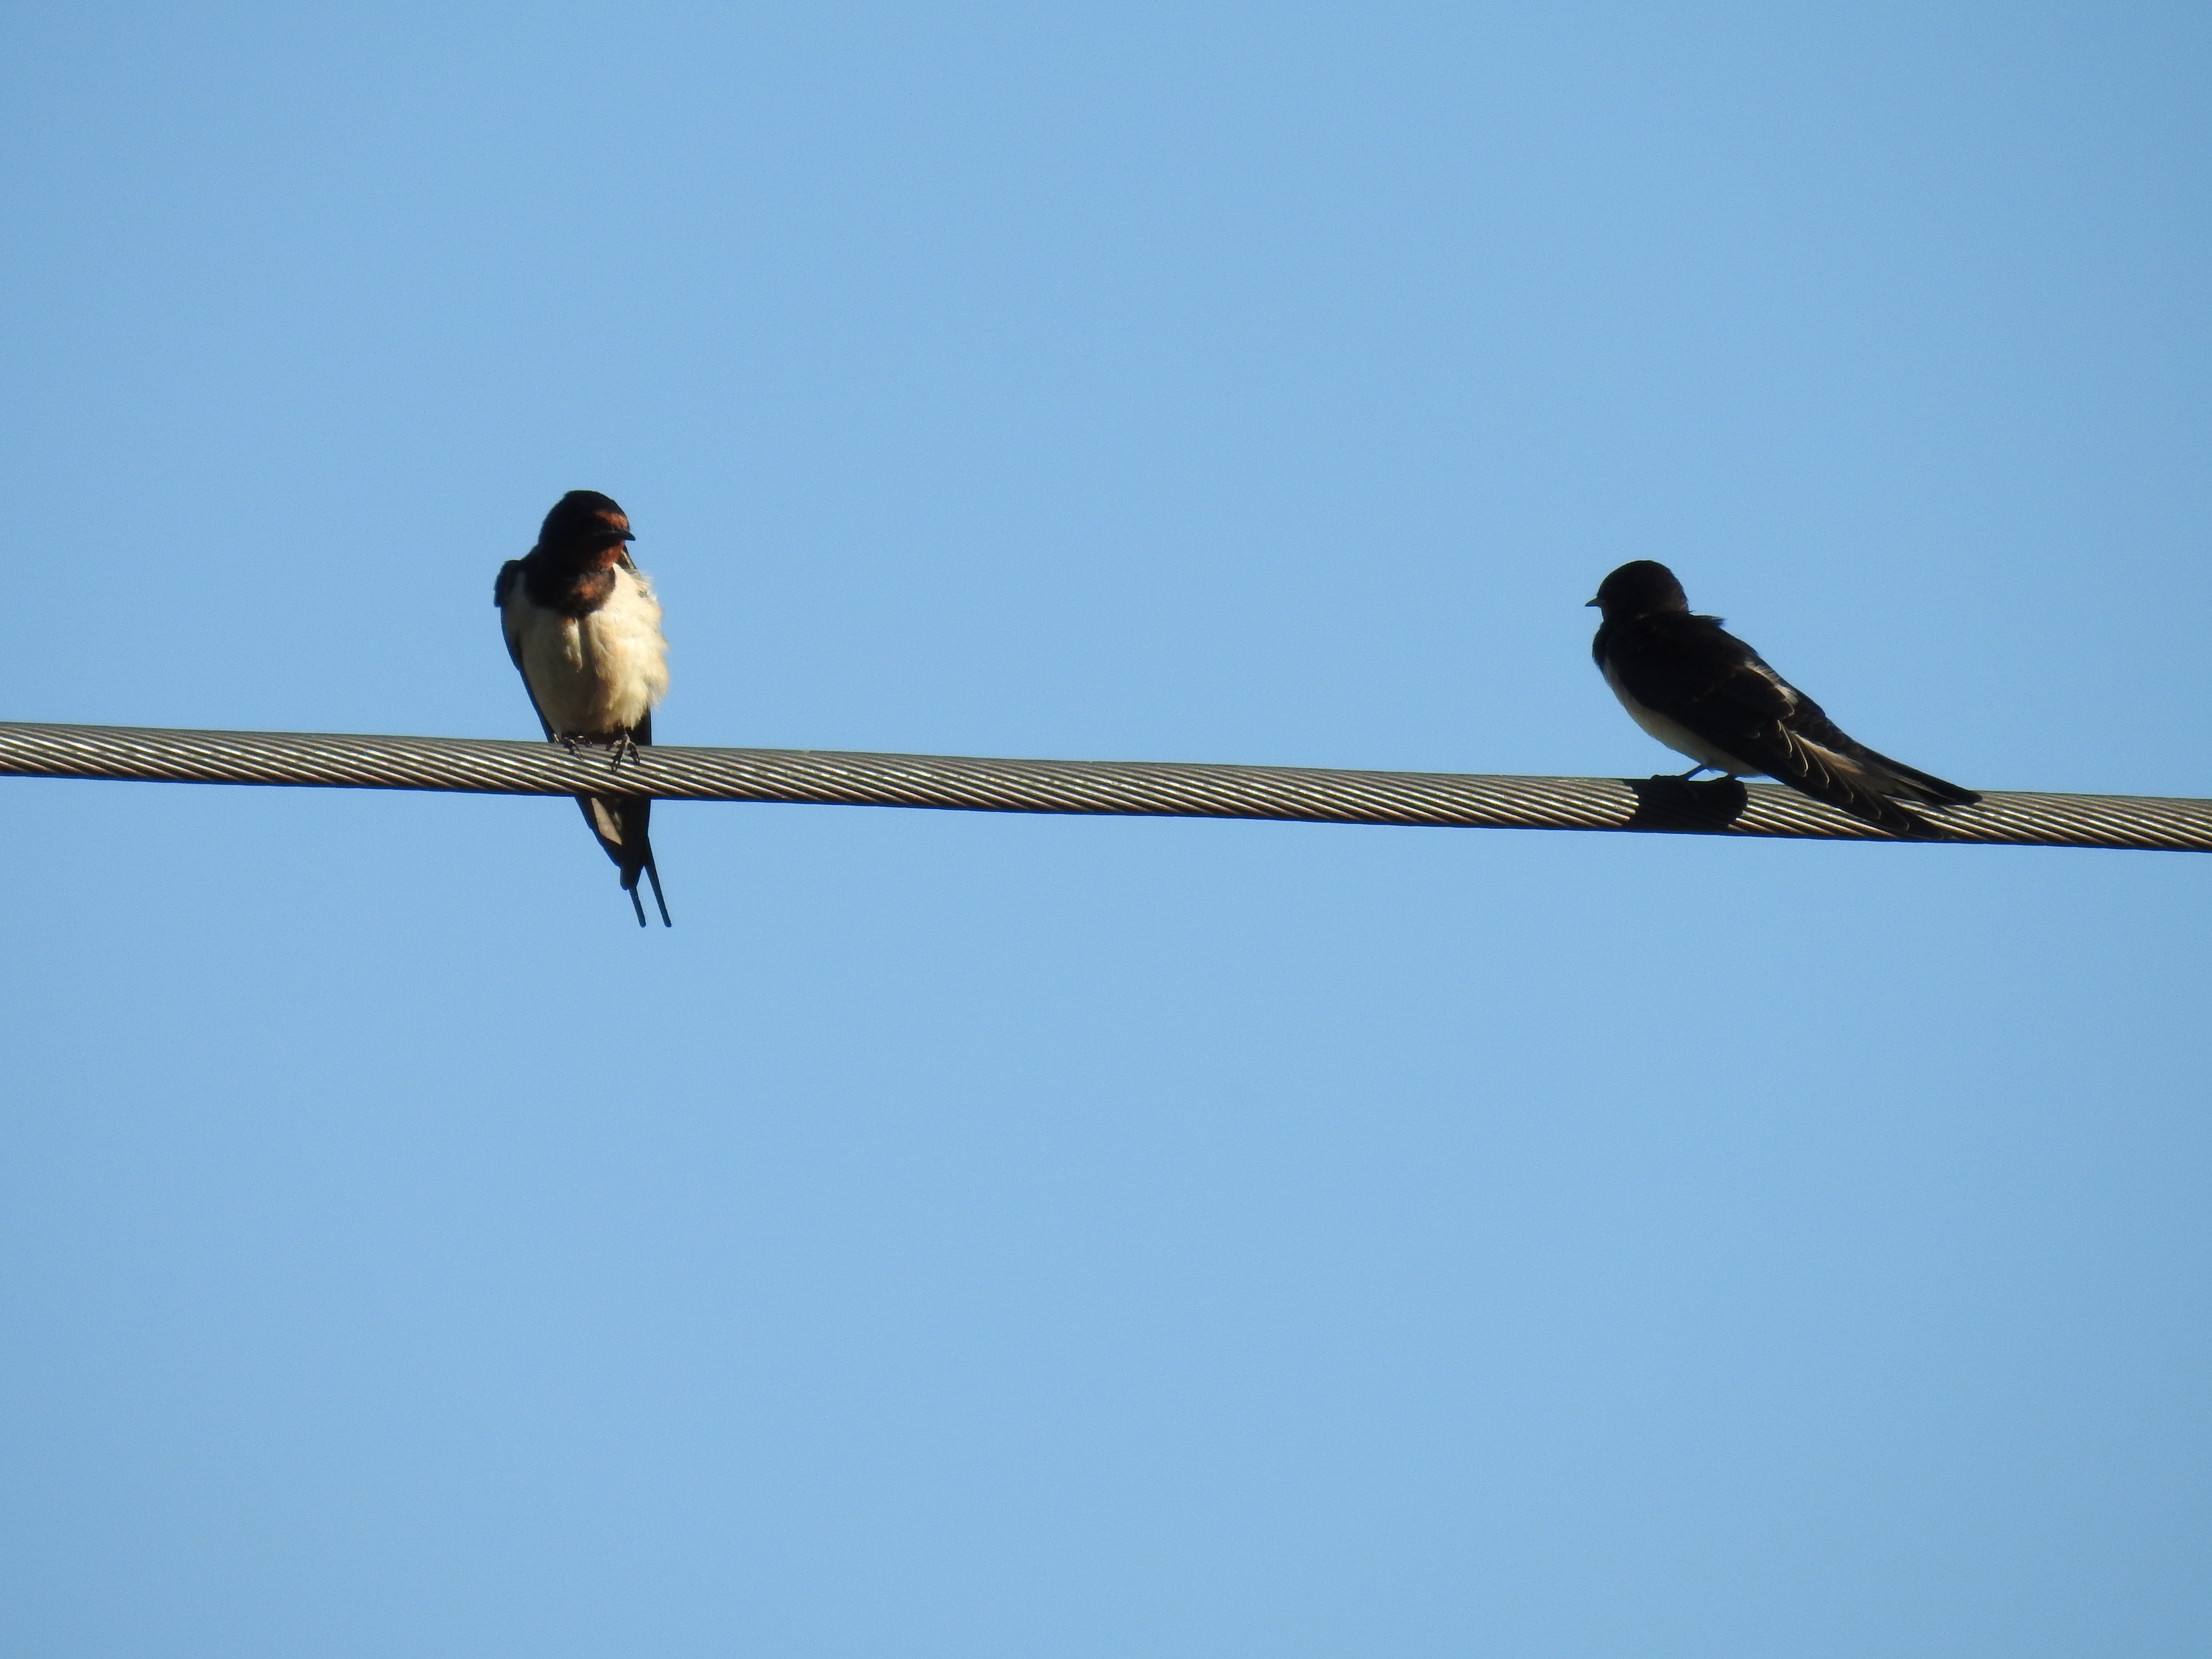
branch, bird, wing, beak, power line, fauna, vertebrate, finch, swallow, schwalbe, perching bird